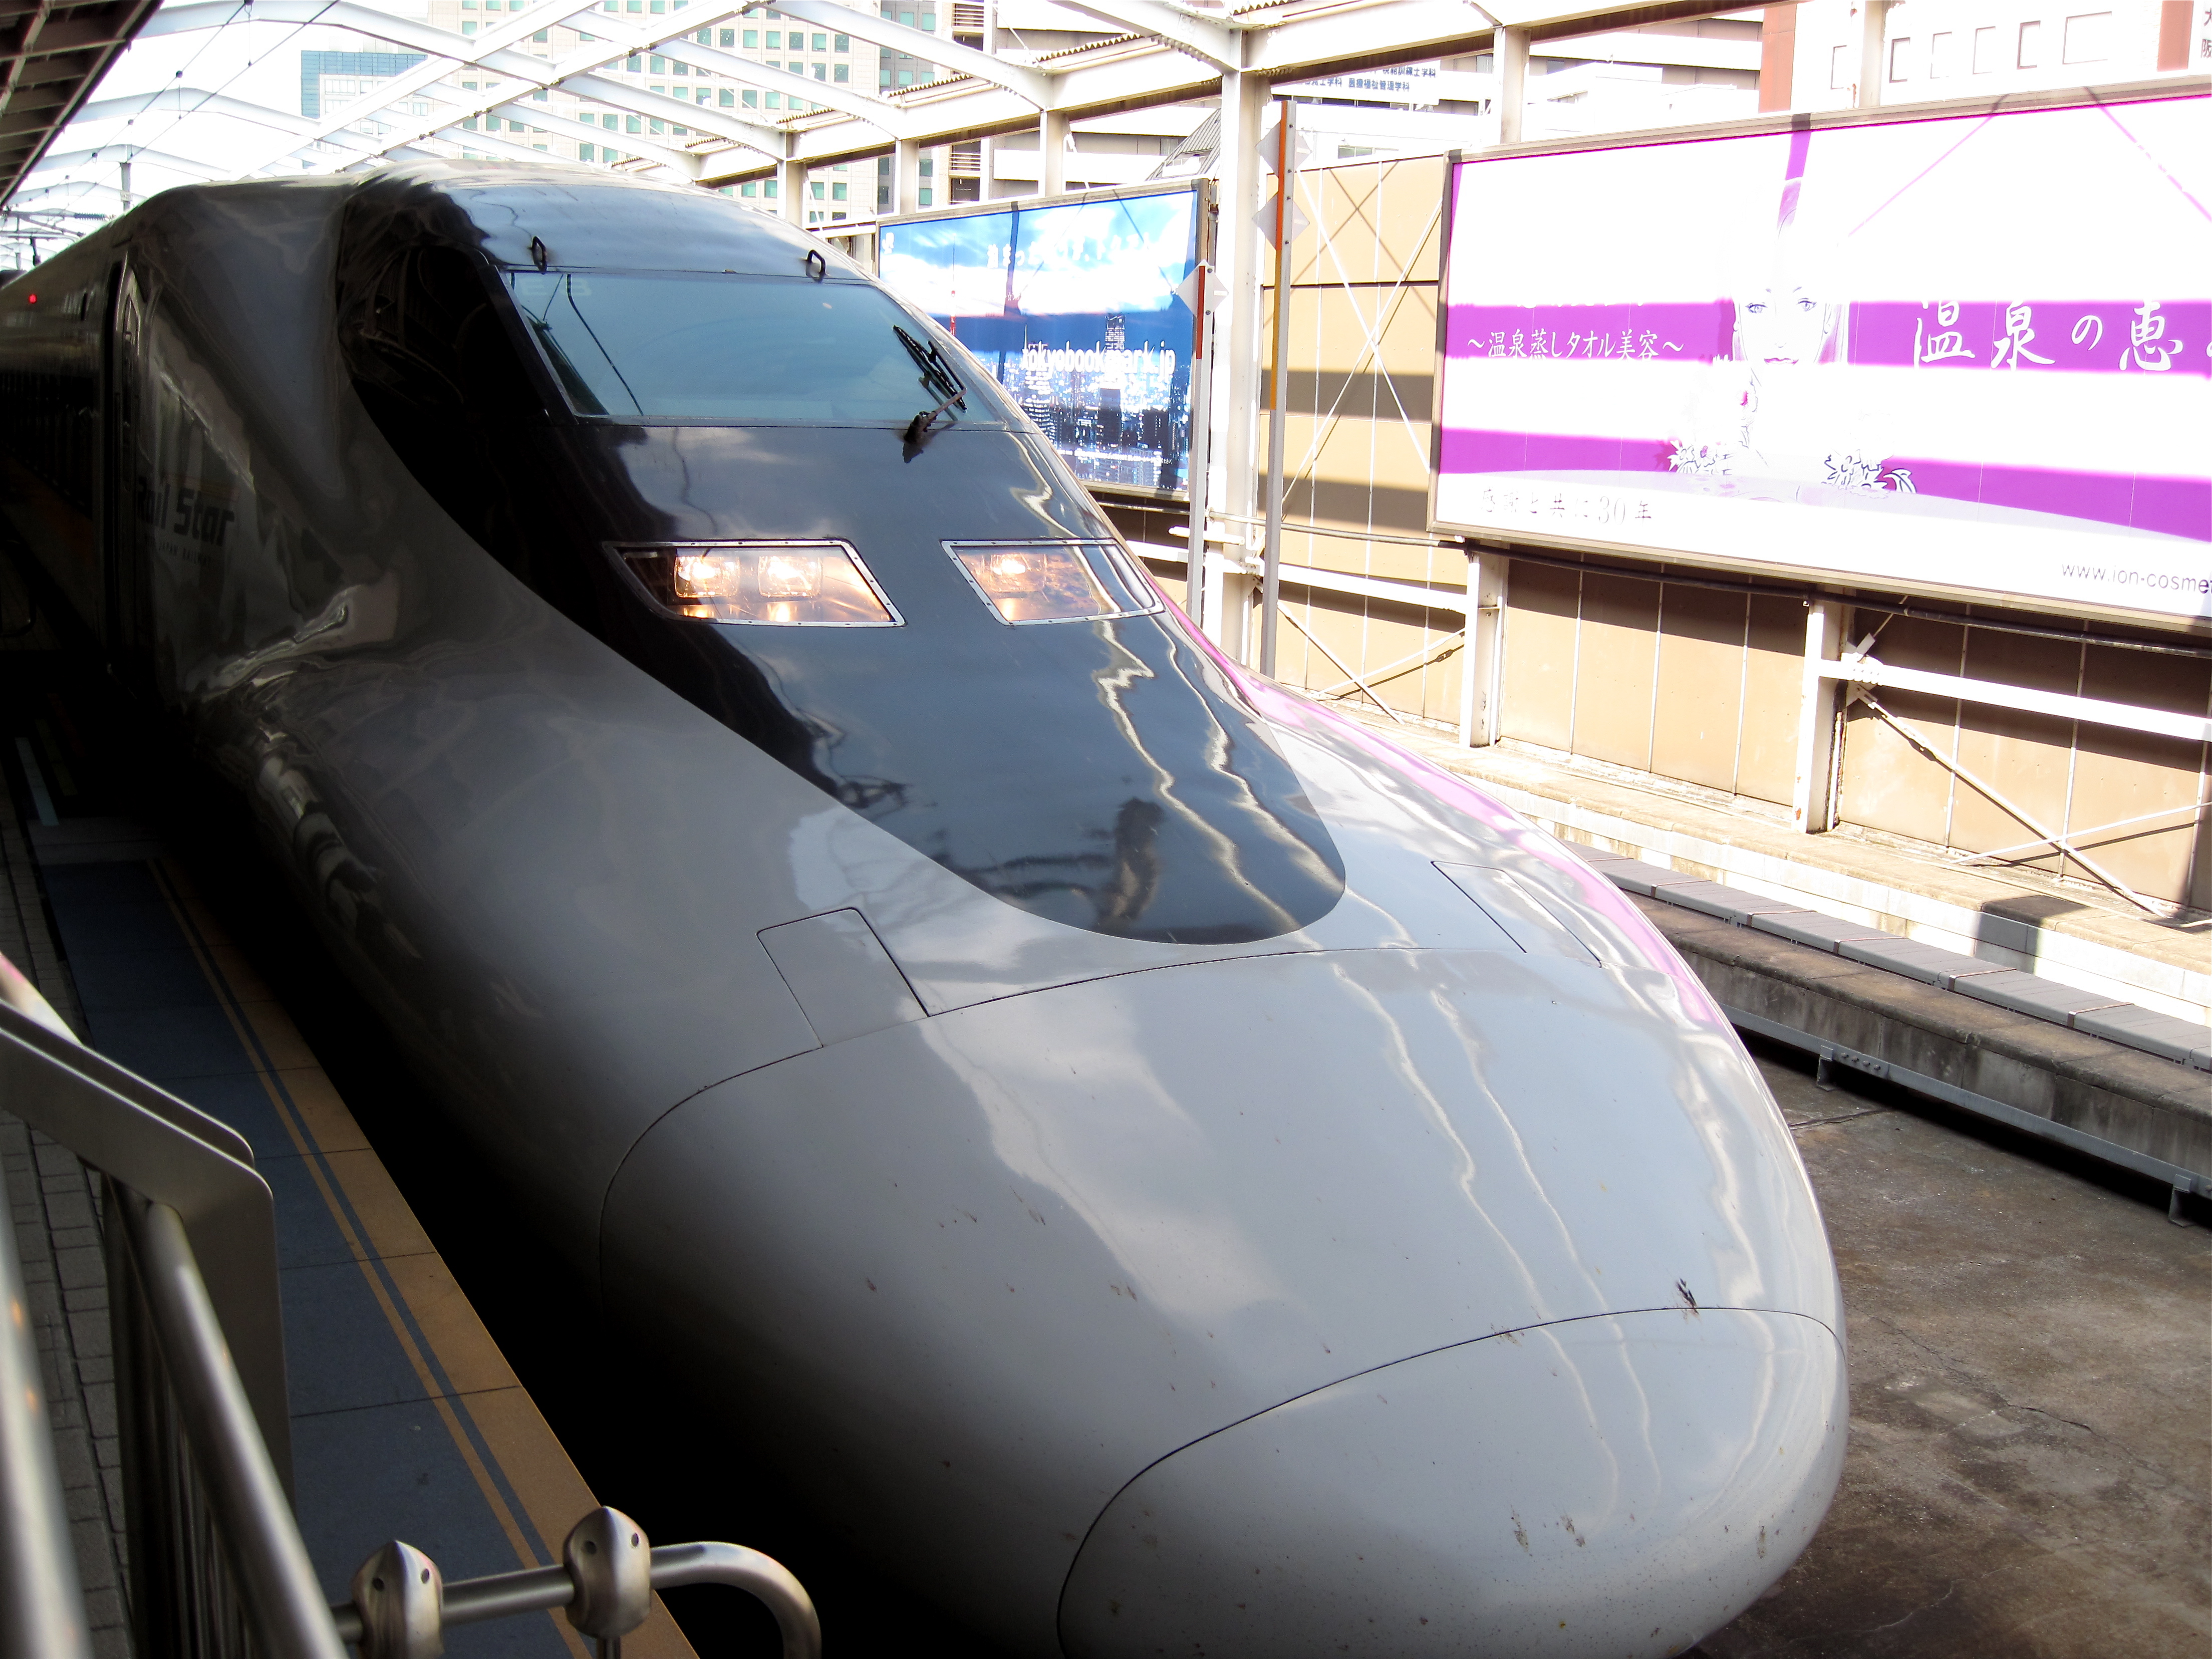
train, airplane, transport, vehicle, airline, aviation, japan, rail transport, tgv, bullet train, atmosphere of earth, aircraft engine, high speed rail